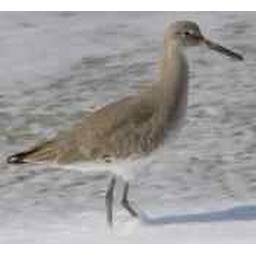
Unidentified bird 1 on the beach in Southern California